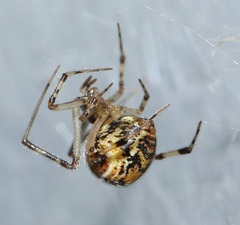
Species: Parasteatoda_tepidariorum